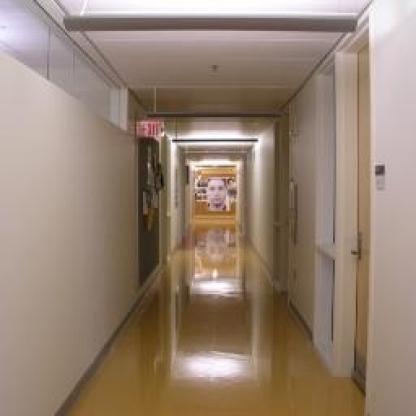
Scene: Indoor